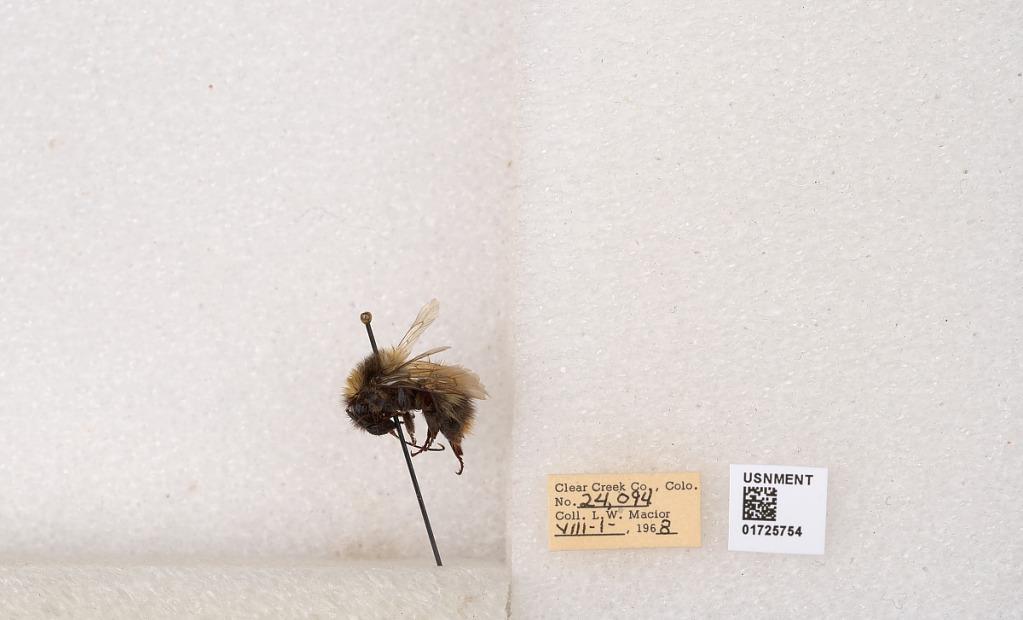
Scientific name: Bombus kirbyellus
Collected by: L. Macior
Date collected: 1968-8-1
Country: United States
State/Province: Colorado
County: Clear Creek
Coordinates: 39.6891, -105.644